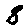
Label: 8